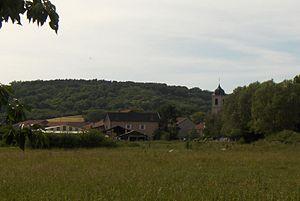
Vaxy, dépt. de la Moselle, France
Vaxy est une commune française située dans le département de la Moselle en région Grand Est.